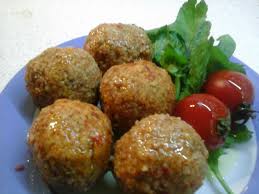
Yemek: icli_kofte